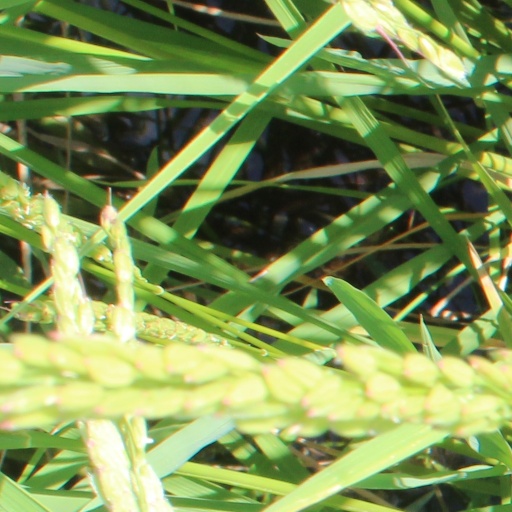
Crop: rice